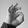
ASL letter: F